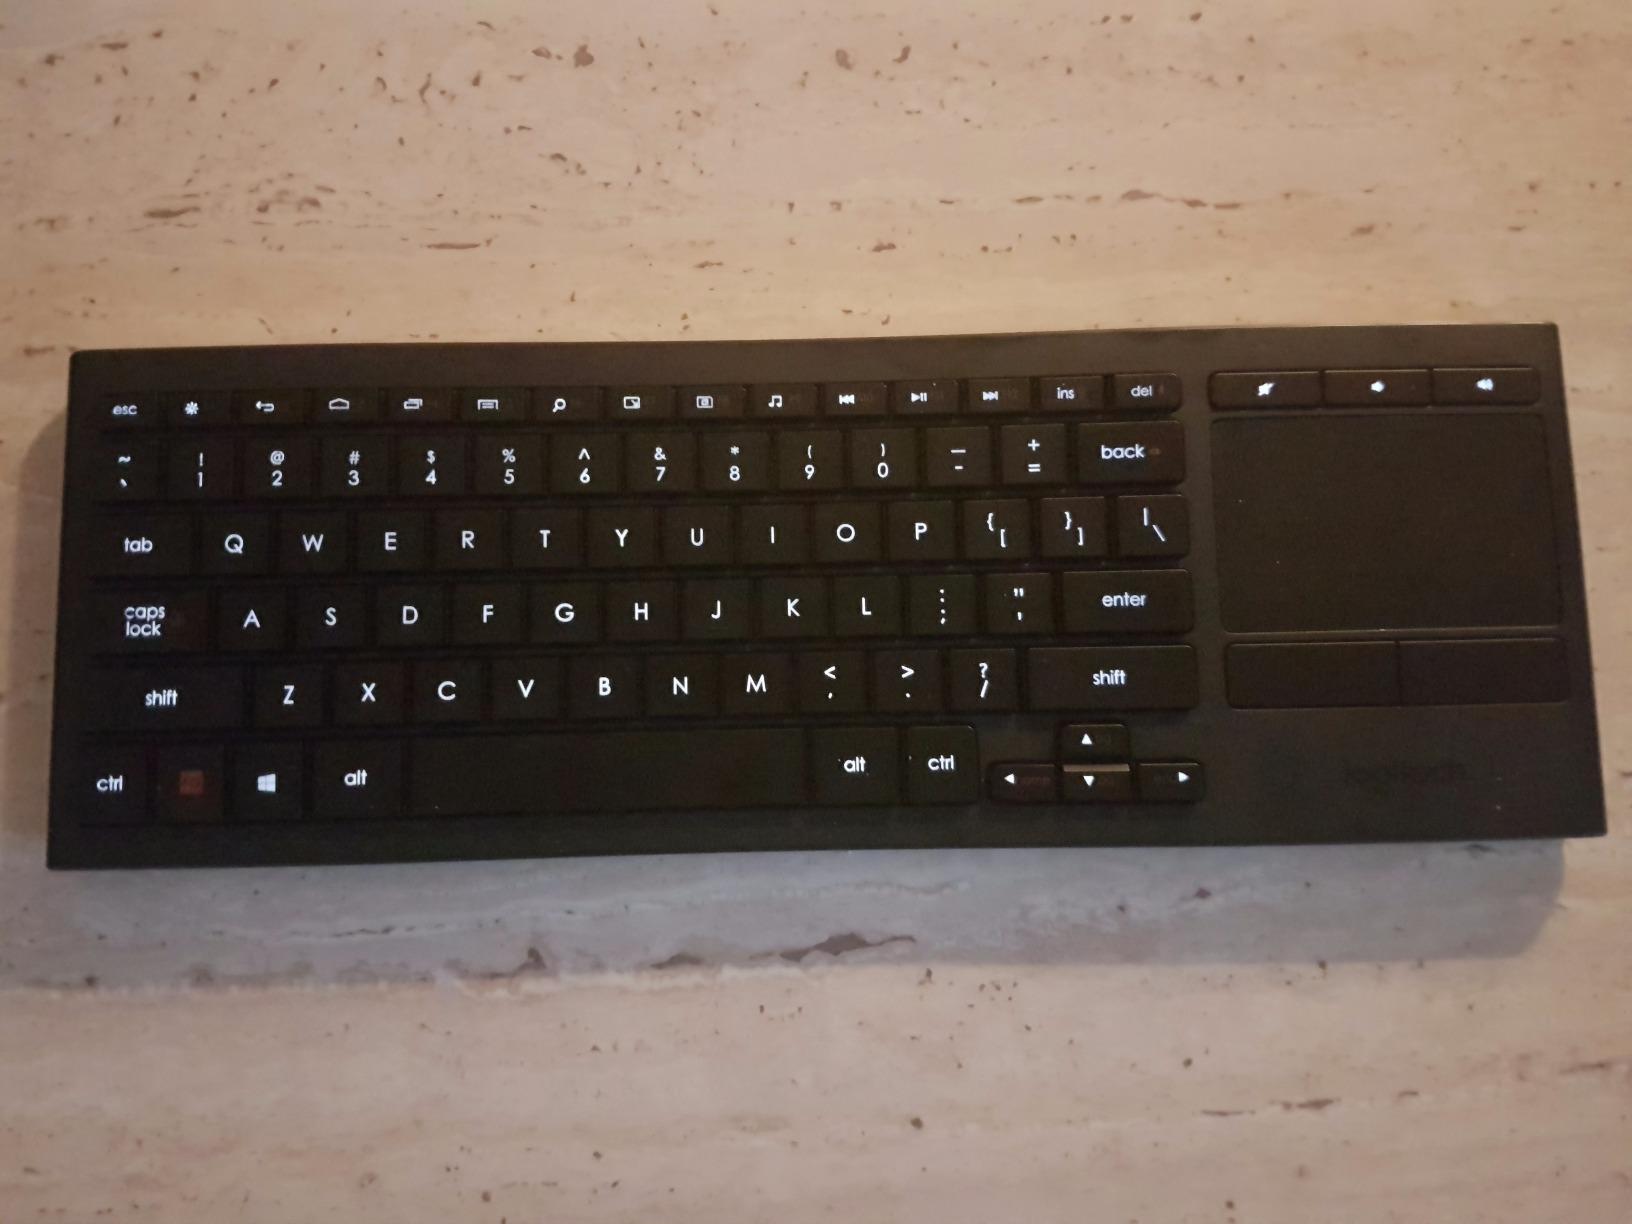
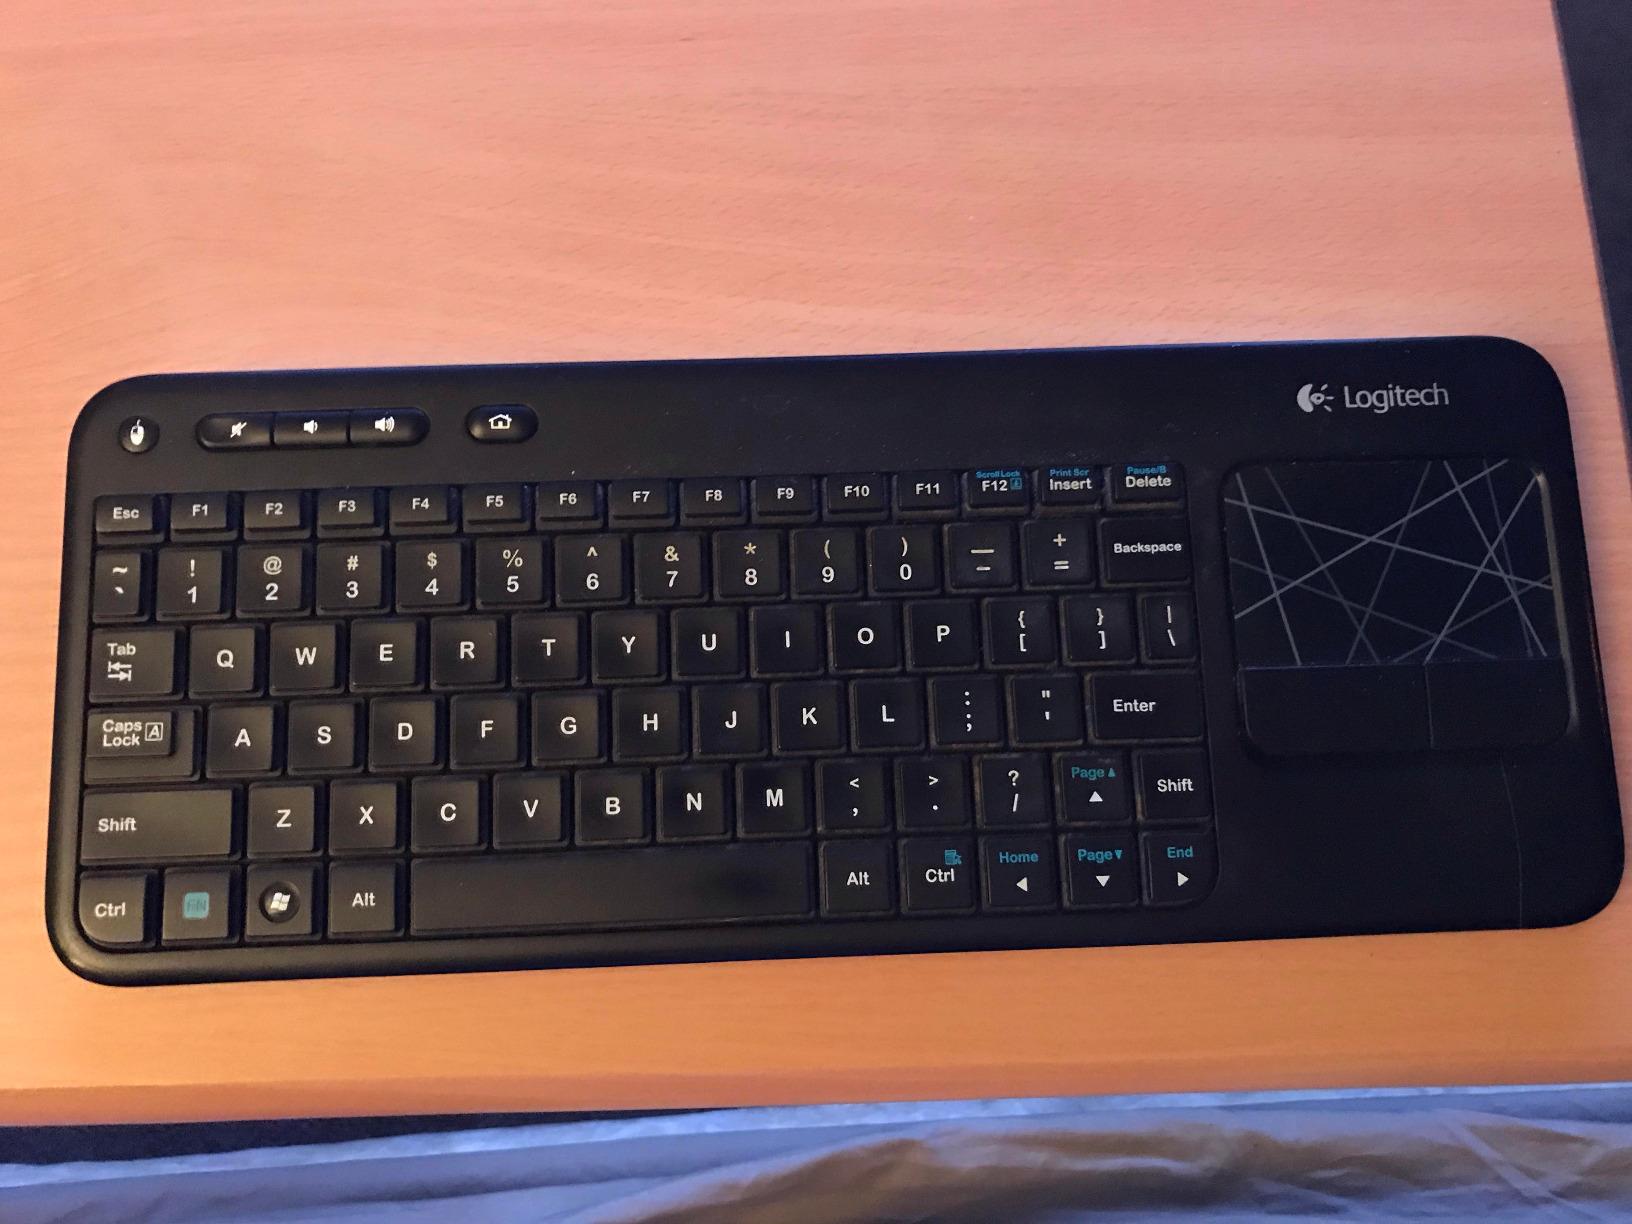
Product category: keyboard
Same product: no